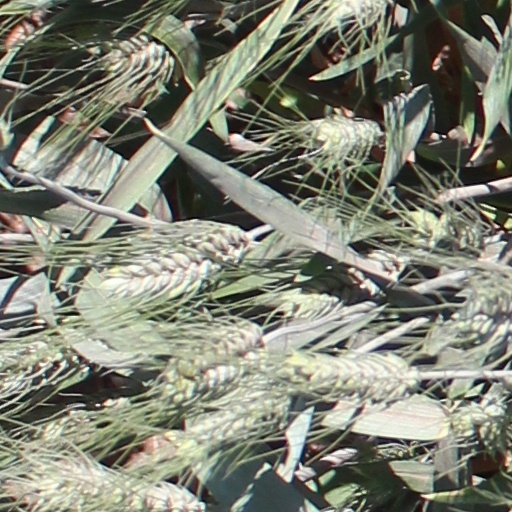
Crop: wheat